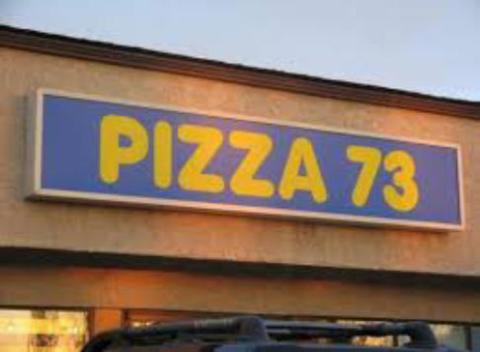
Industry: Food